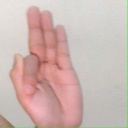
अक्षर: फ